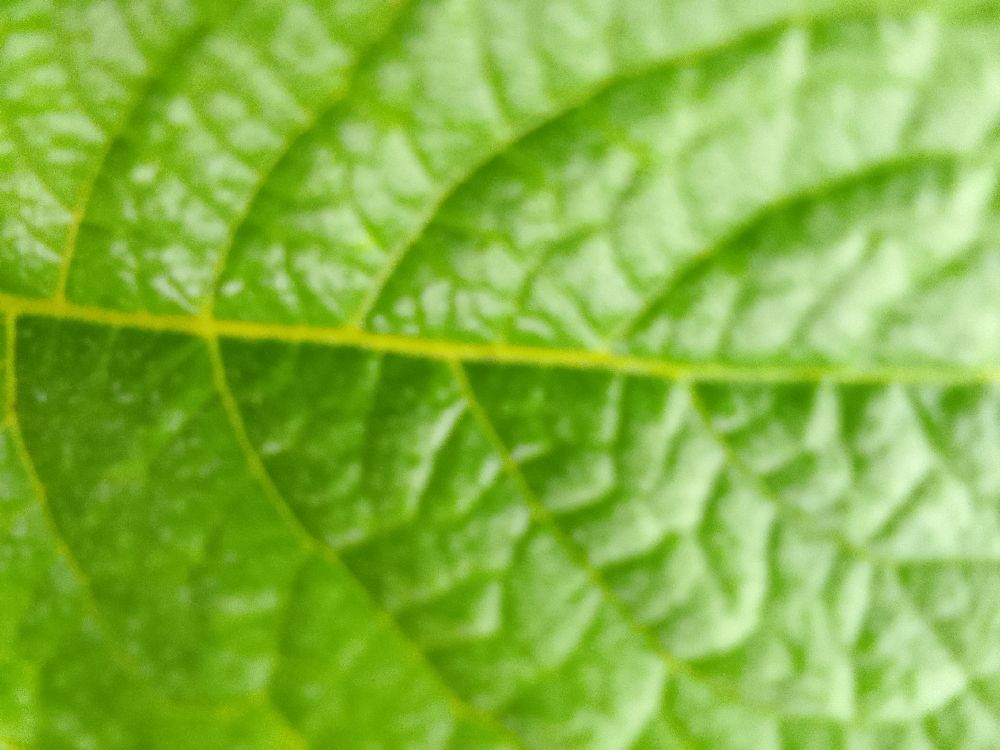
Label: Healthy